Evergreen Hamlet

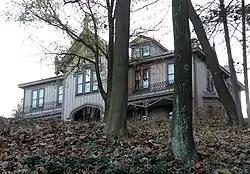
The Hill-McCallam-Davies House, one of the four houses of Evergreen Hamlet, located on Evergreen Hamlet Road (Rock Ridge Road) in Ross Township, Allegheny County, Pennsylvania

Evergreen Hamlet is a historic district in Ross Township, Allegheny County, Pennsylvania, USA. It was a planned community that was founded by William Shinn in 1851. Joseph W. Kerr (1815–1888) designed all four of the Evergreen Hamlet houses. The community was listed on the National Register of Historic Places on September 17, 1974.